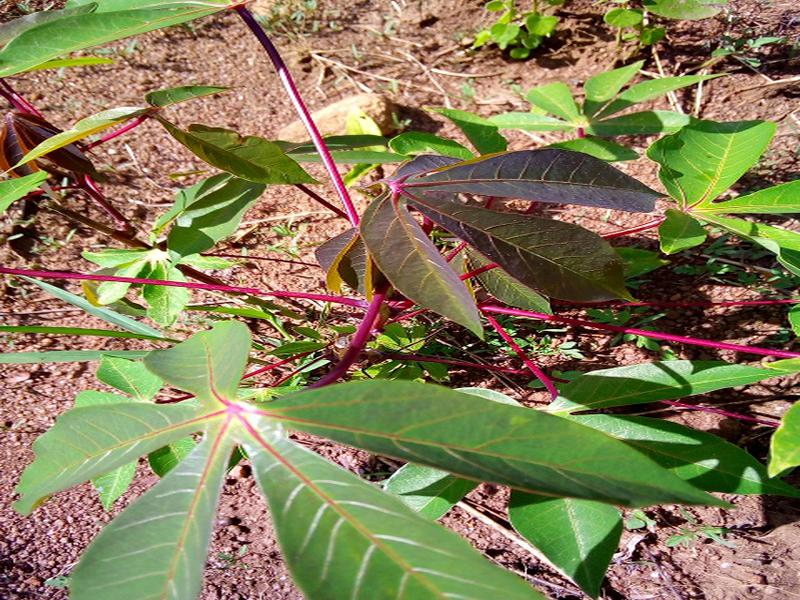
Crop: cassava
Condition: healthy